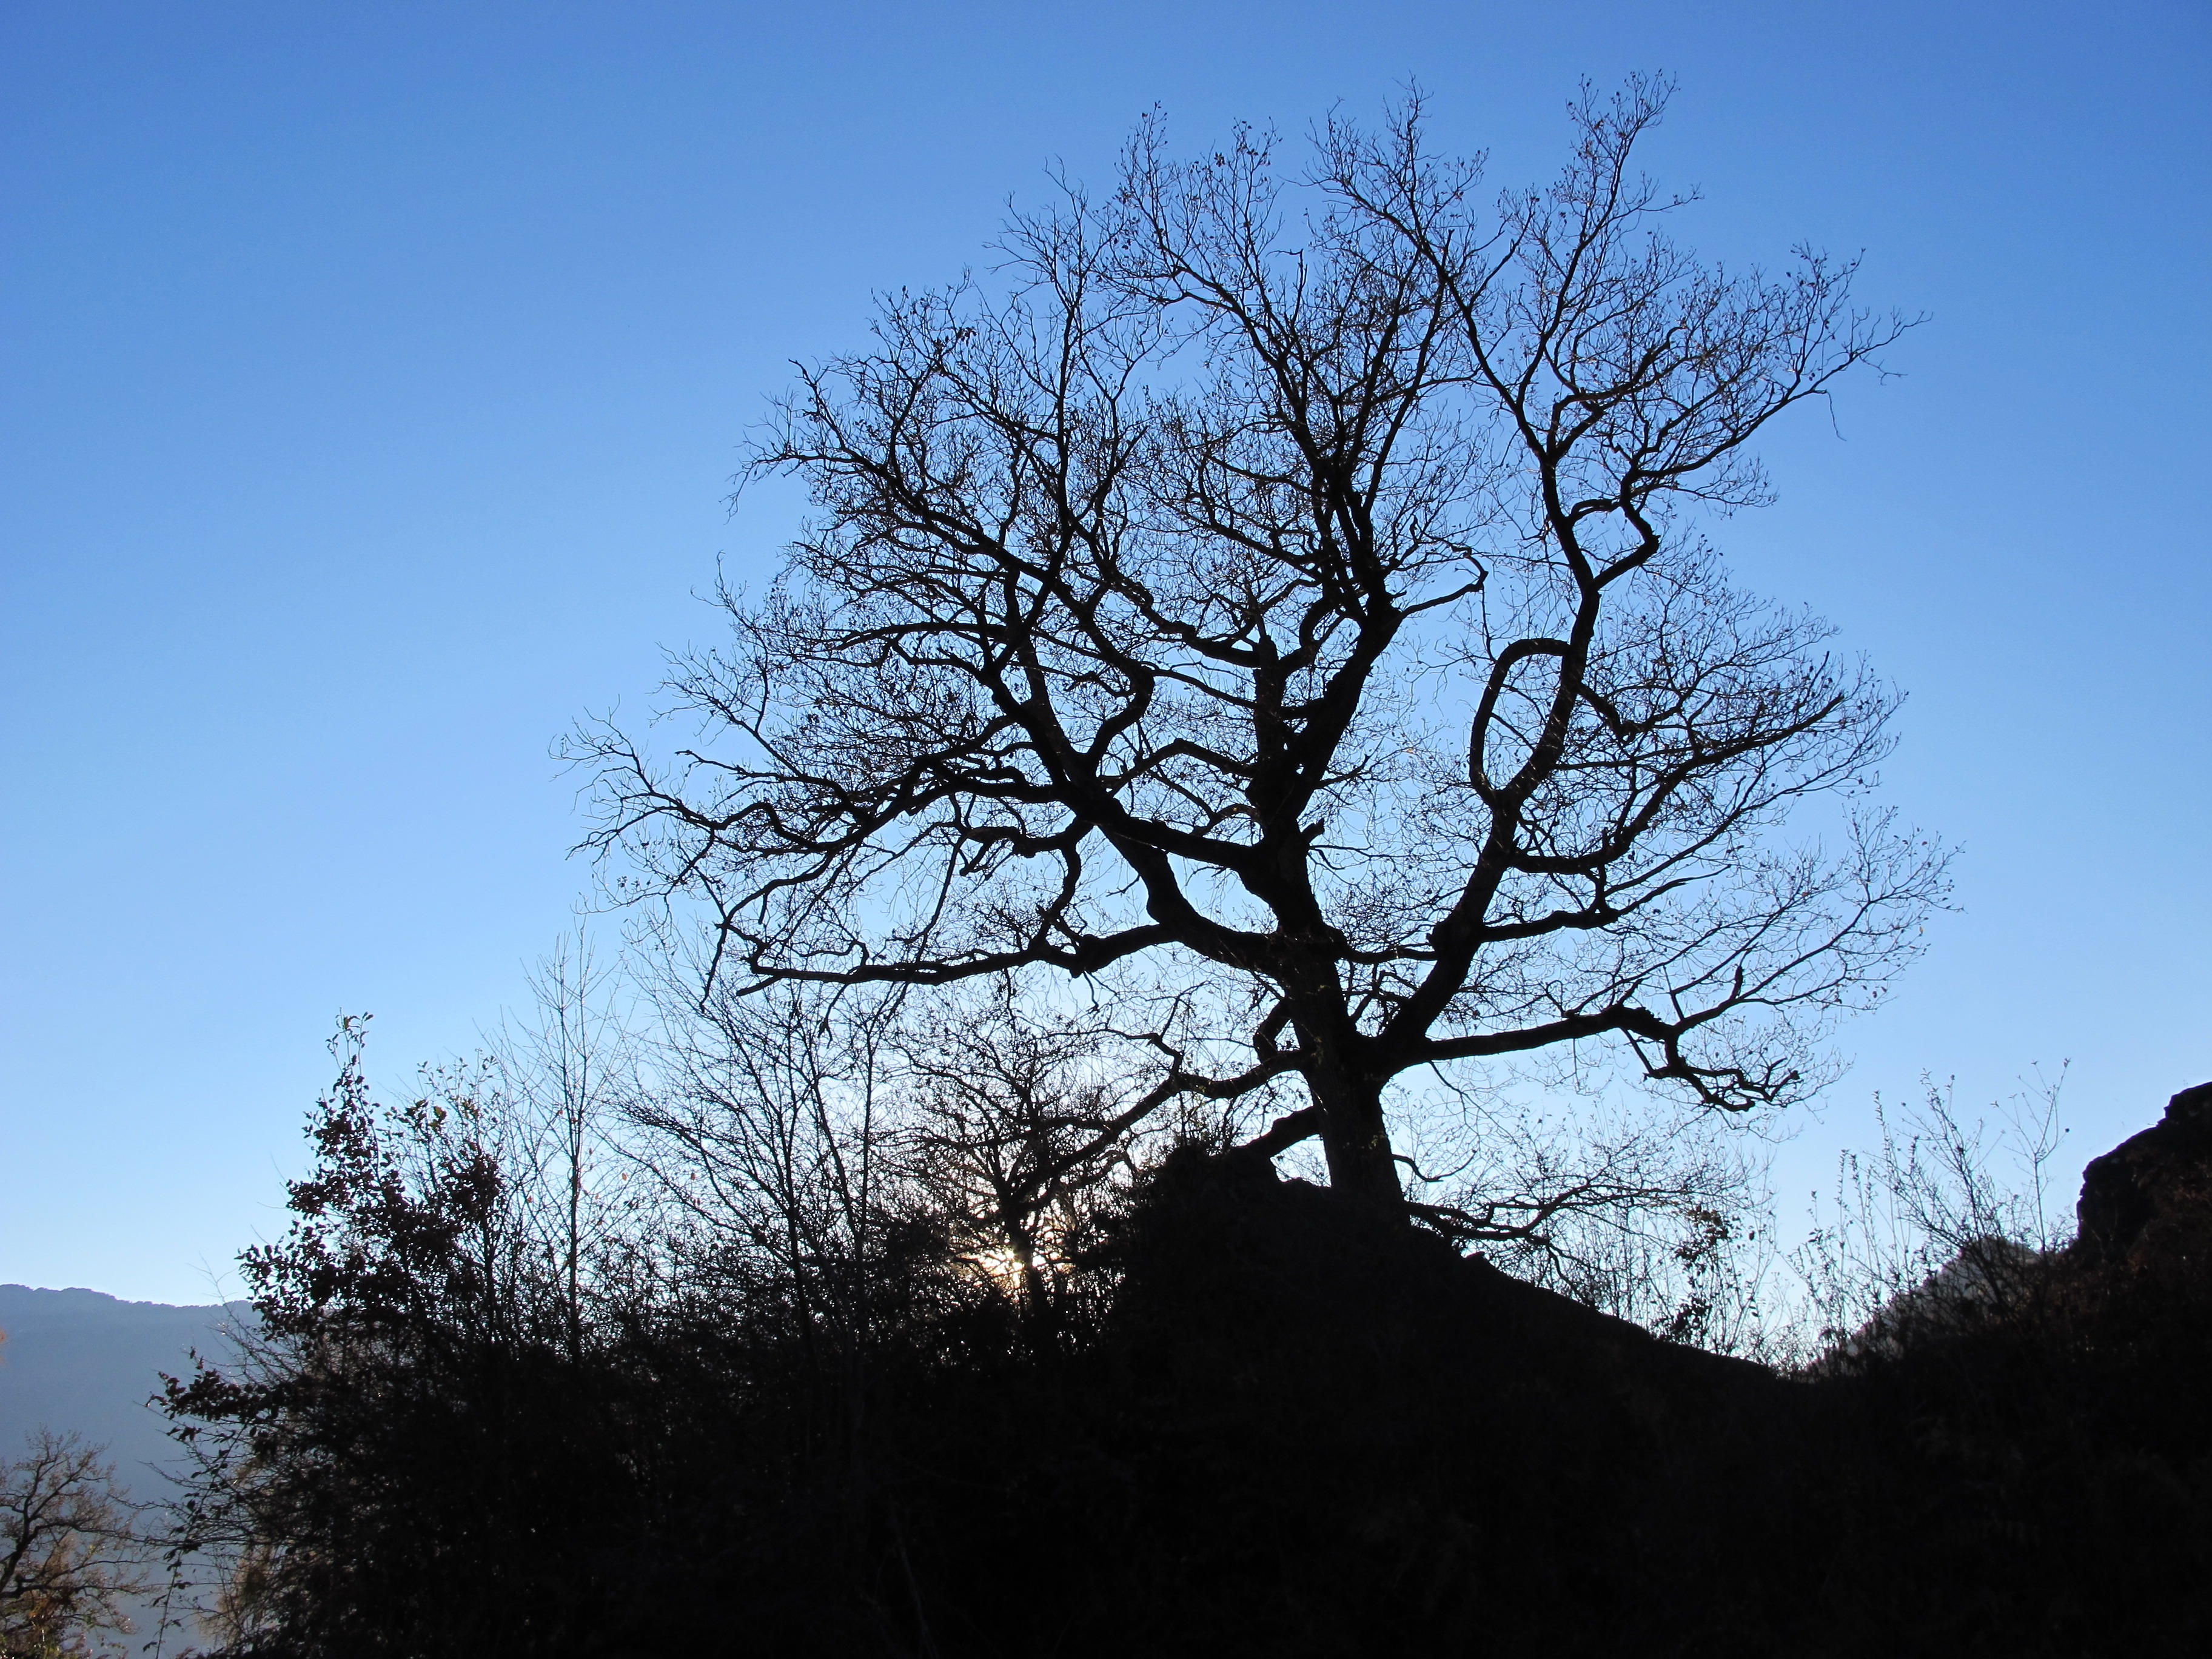
landscape, tree, nature, branch, winter, cloud, plant, sky, sunlight, leaf, flower, contrast, blue, season, back light, atmospheric phenomenon, woody plant